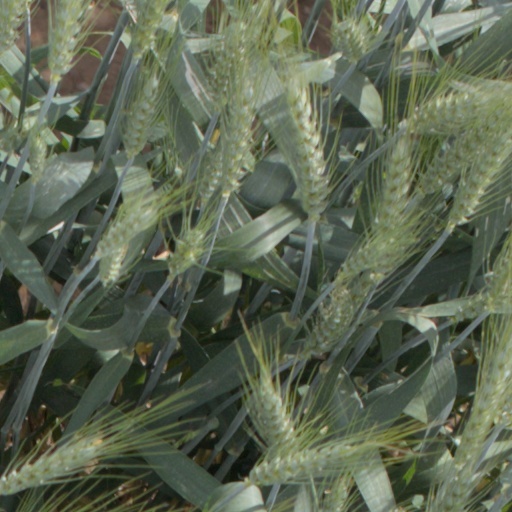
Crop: wheat